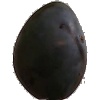
Label: Plum 3